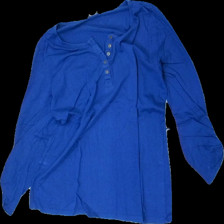
View: front
Type: Top
Category: Ladies
Brand: Cellbes
Colors: Blue
Material: 100% cotton
Cut: Regular, C-collar
Size: 42
Season: All
Stains: Minor
Price range: <50
Recommended usage: Export
Comment: washed out